Southern Black Forest

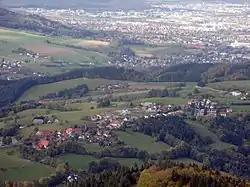
View from Schauinsland of Horben and Freiburg (behind)

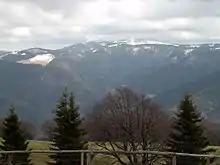
View from Schauinsland of St. Wilhelm's valley and the Feldberg

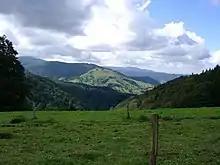
View over the Upper Münster valley of Belchen (left) and Blauen

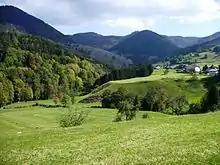
The Präg Bowl near Todtnau in the upper Wiese valley

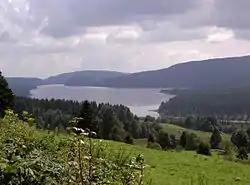
The Schluchsee in the eastern part of the Southern Black Forest

The Southern Black Forest is the highest part of the Black Forest, an area heavily transformed by ice age glaciation south of a line roughly from Freiburg im Breisgau to Donaueschingen. The term High Black Forest is not quite identical; that usually includes the highest part of the Central Black Forest, southeast of the Elz valley, as well. The Southern Black Forest Nature Park ("Naturpark Südschwarzwald") also takes in this area, extending across the whole of the High Black Forest as well as several peripheral areas.